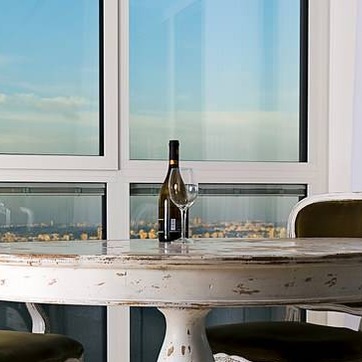
Material: glass